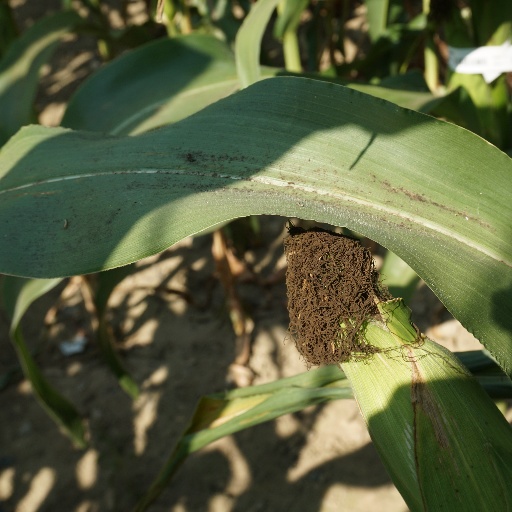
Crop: maize; corn